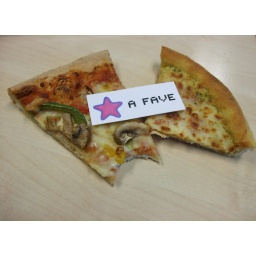
Free pizza appeared in the communal kitchen at work today... didn't last long!